Religion (virtue)

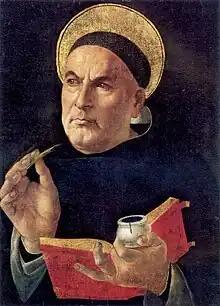
Thomas Aquinas

According to Lactantius and endorsed by St. Augustine "religion" comes from , to bind, and thus it would mean the bond uniting man to God.